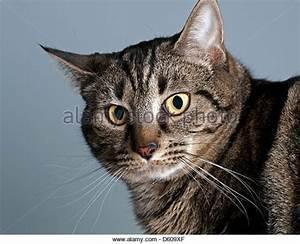
cat